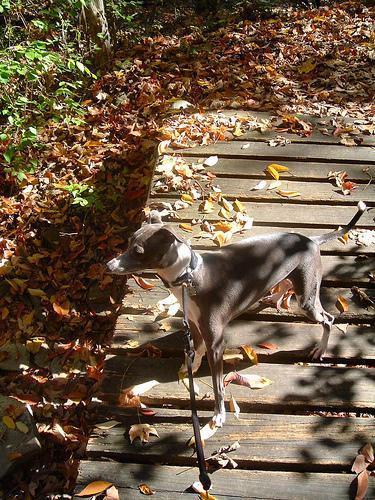
Italian_greyhound